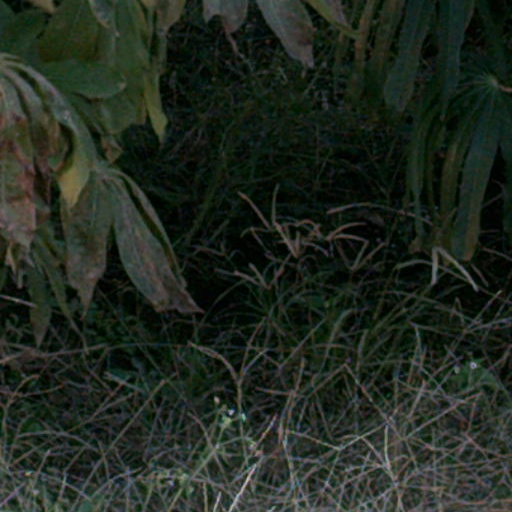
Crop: cassava